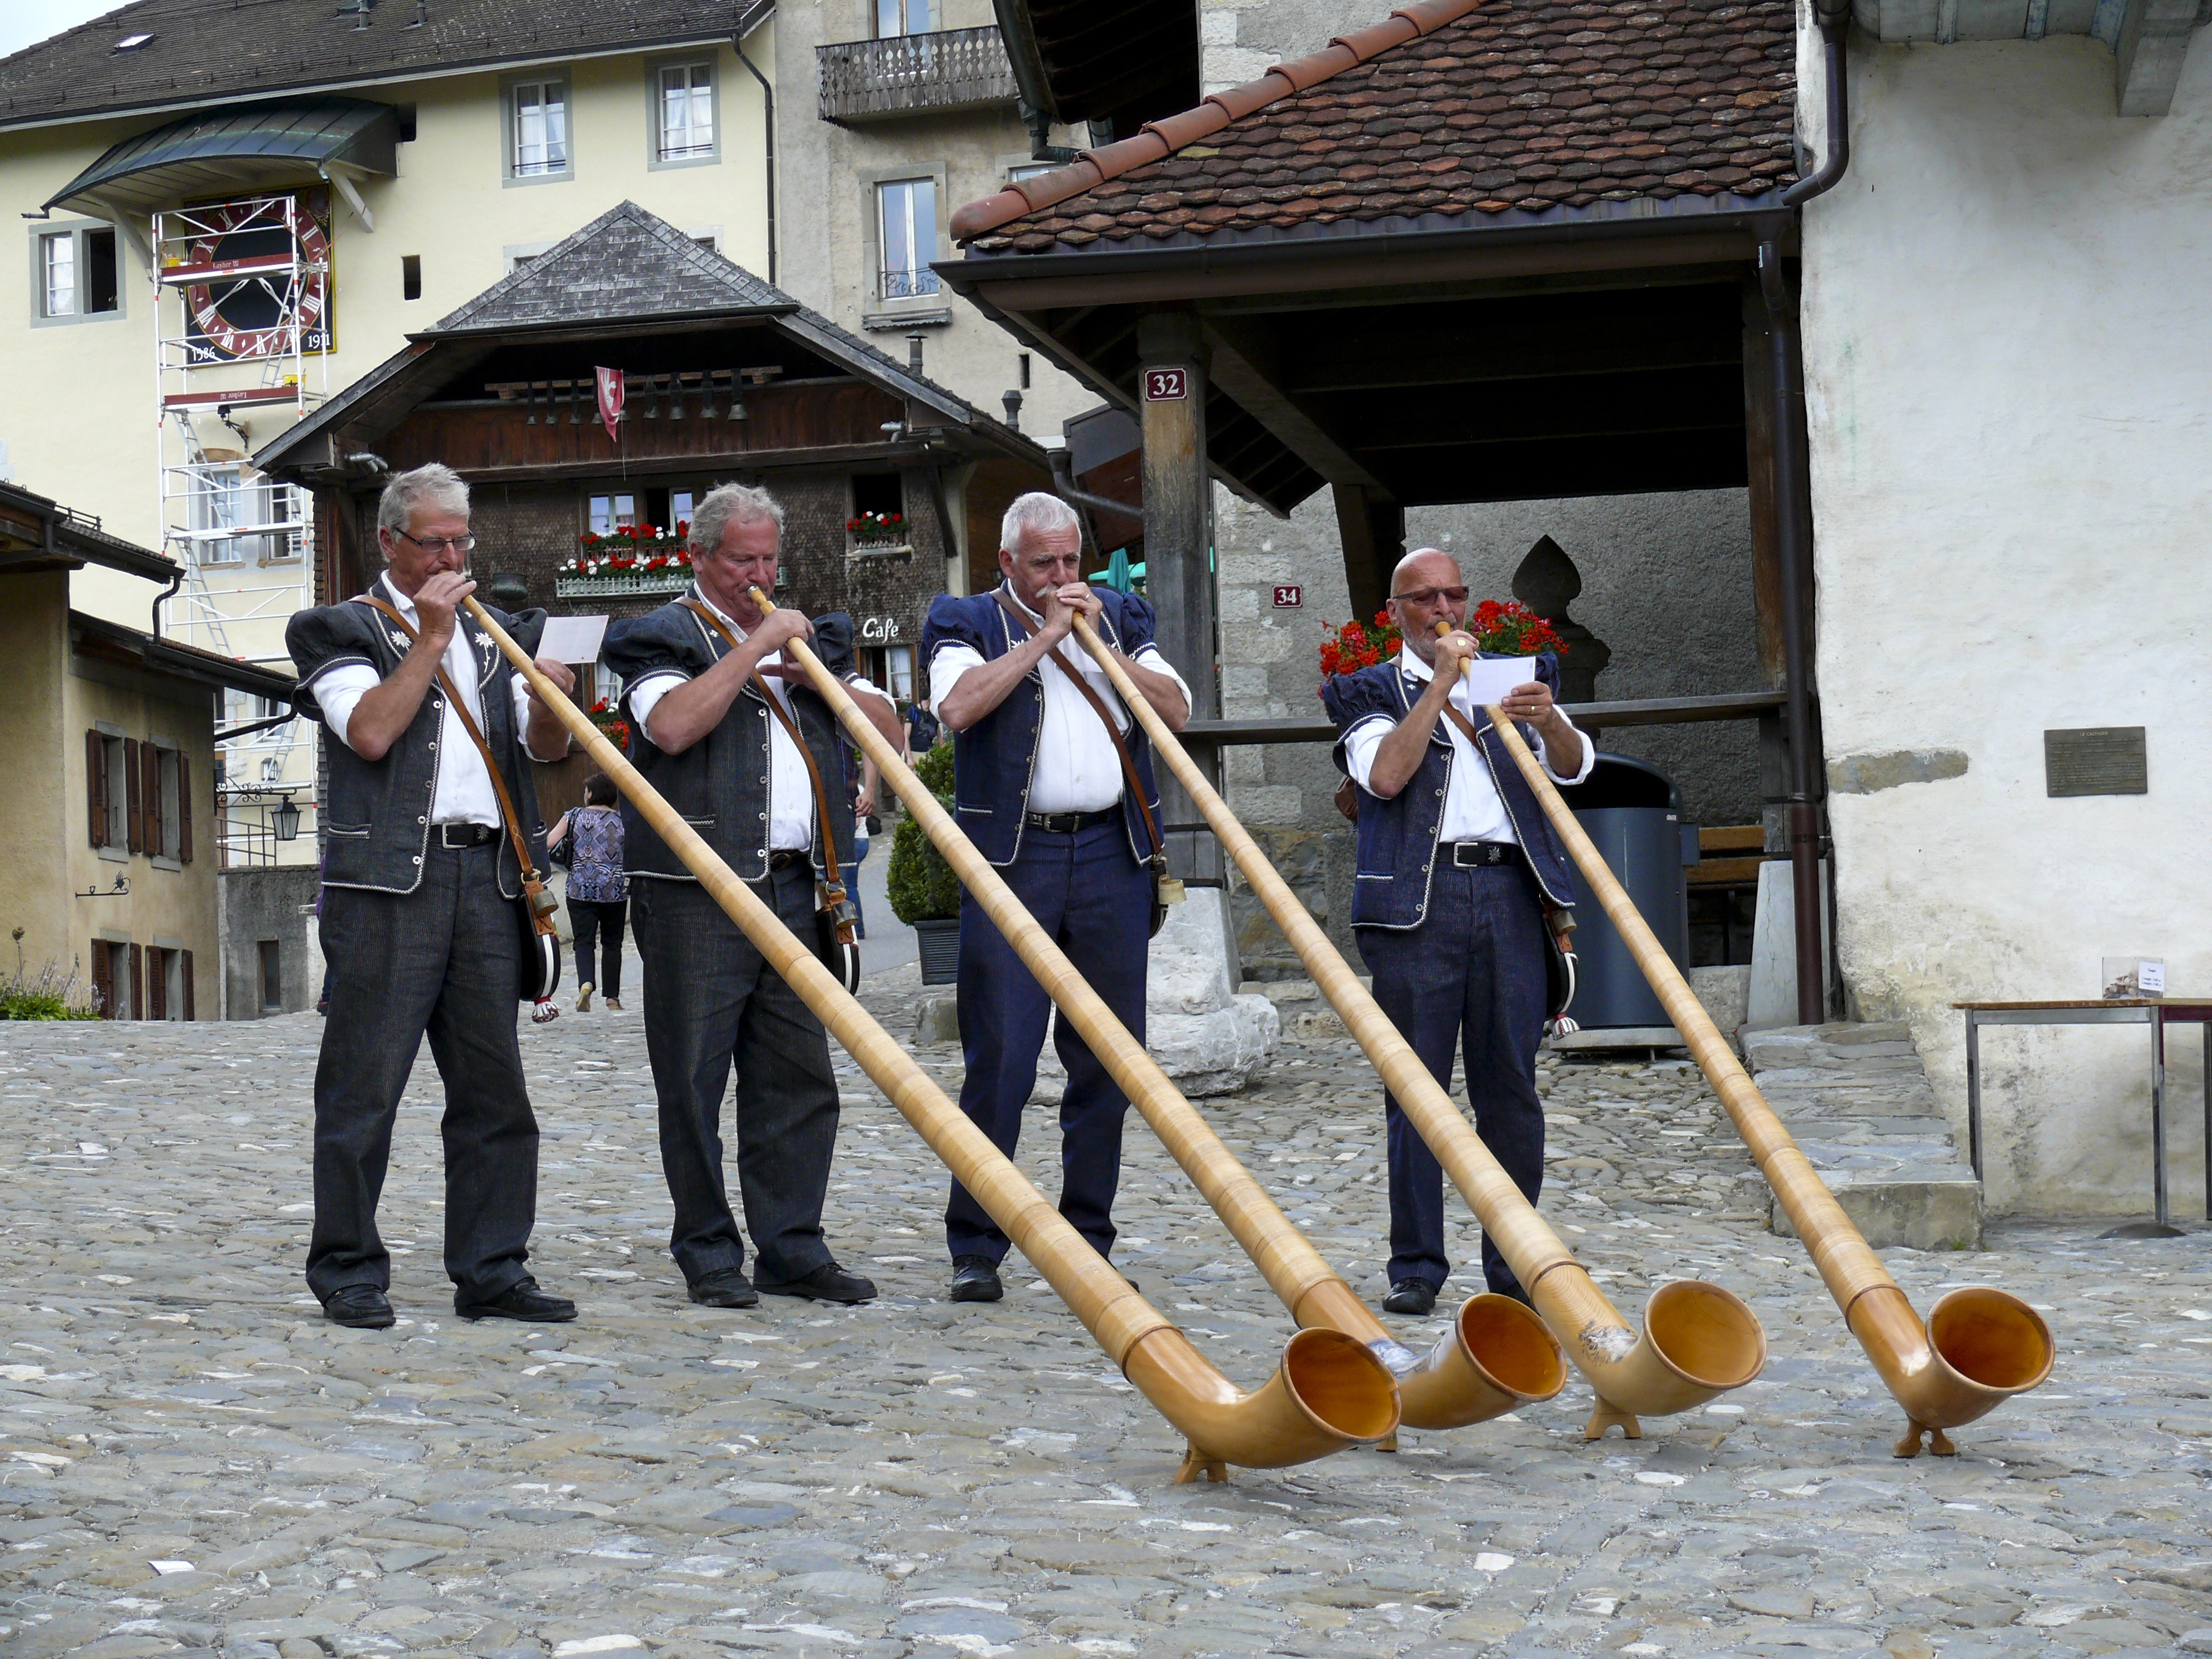
musical instrument, switzerland, alphorn, wind instrument, brass instrument, gruy re, ringers, woodwind instrument